Argyroupoli

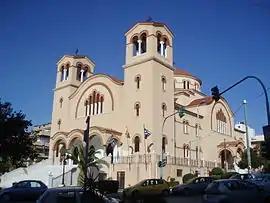
The church of the Holy Trinity

Argyroupoli is a town and a suburb in the southern part of the Athens agglomeration, Greece. Since the 2011 local government reform it is part of the Elliniko-Argyroupoli municipality, of which it is the seat and a municipal unit. A bustling suburb today, it's known for its cafés, restaurants and bars.